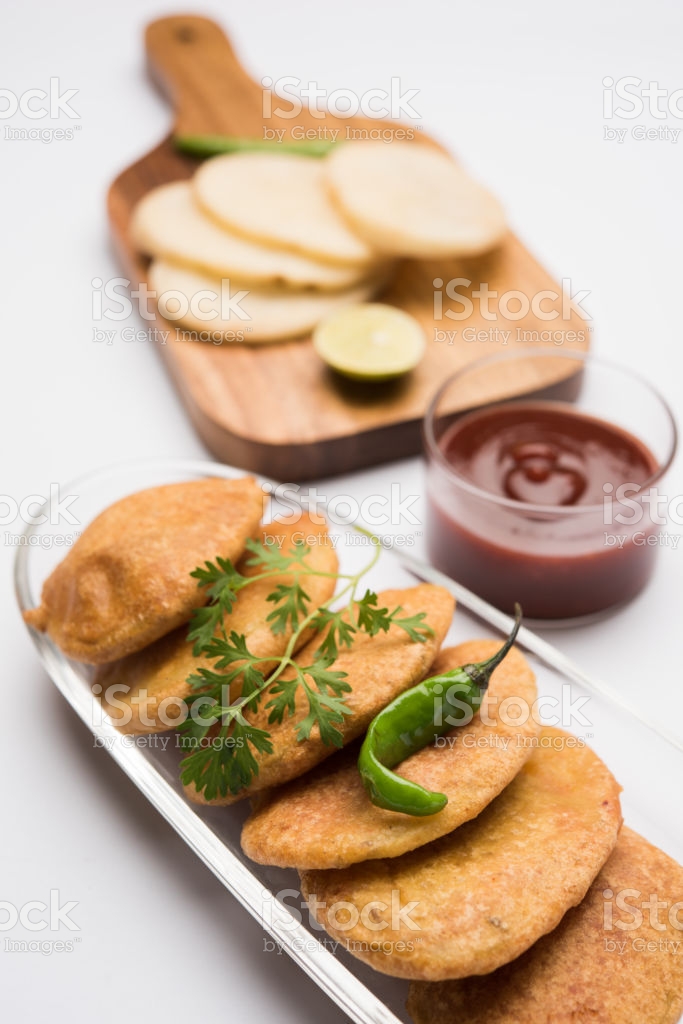
Dish: pakode